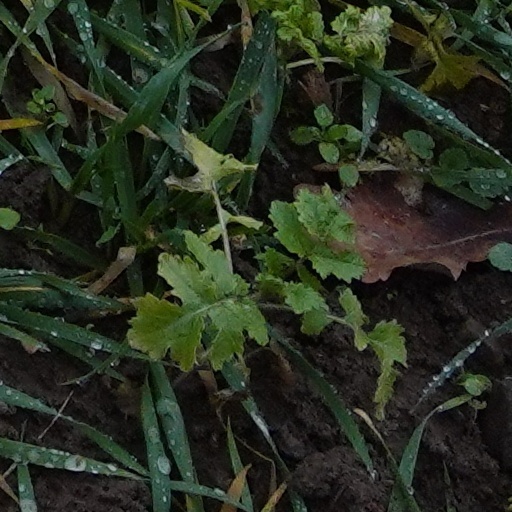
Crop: wheat